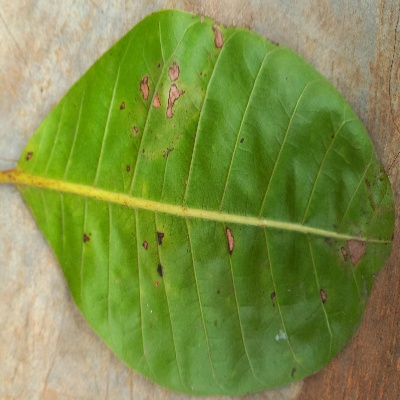
Crop: Cashew
Condition: anthracnose